Natural History Museum, Prague

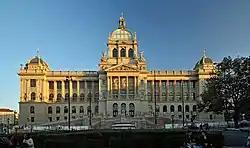
The historic building of the National Museum in which are the exhibitions of the Natural History Museum

The Natural History Museum is a museum in Prague in the Czech Republic. It is one of the five components of the National Museum and currently consists of eight departments: the Mineralogical and Petrological, Paleontological, Mycological, Botanical, Entomological, Zoological, Anthropological, and the Ringing Station. The Natural History Museum employs over 80 people, and its collections contain more than 15 million objects, of which only a fraction are exhibited. Ivo Macek has been the director of the museum since 2015.